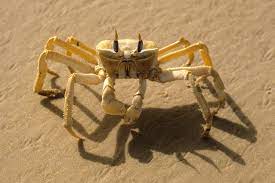
Nataal bi may jéem a xool, lii nag am nu koy wax  sippax. Waaye moom daal  Lu ci Ëpp ci taatu géej lay nekk walla  ci suufu géej ci lay gas ay paxam yu  bare ; moom rab bii.

Nataal bi ngeen di gis ni aw, aw, aw, aw rabu àll la woo xam ne taxul mu yaram lool. Dafa tuuti. Wirgo wi dafa  mboq. Mu ngi samp ay tànkam ci suuf si. euuhhh , am na ay bËt tamit. Bokkul ci rab yi nga xam ne xaw nañoo raglu tuuti daal ci bindin.

Lii ab nataal la bu ; maa ngi ciy gis lu mel ni jargoñ. Am na tànk yu bari niki ni ko jargoñ yi ame moo tax ma teg ko ko.